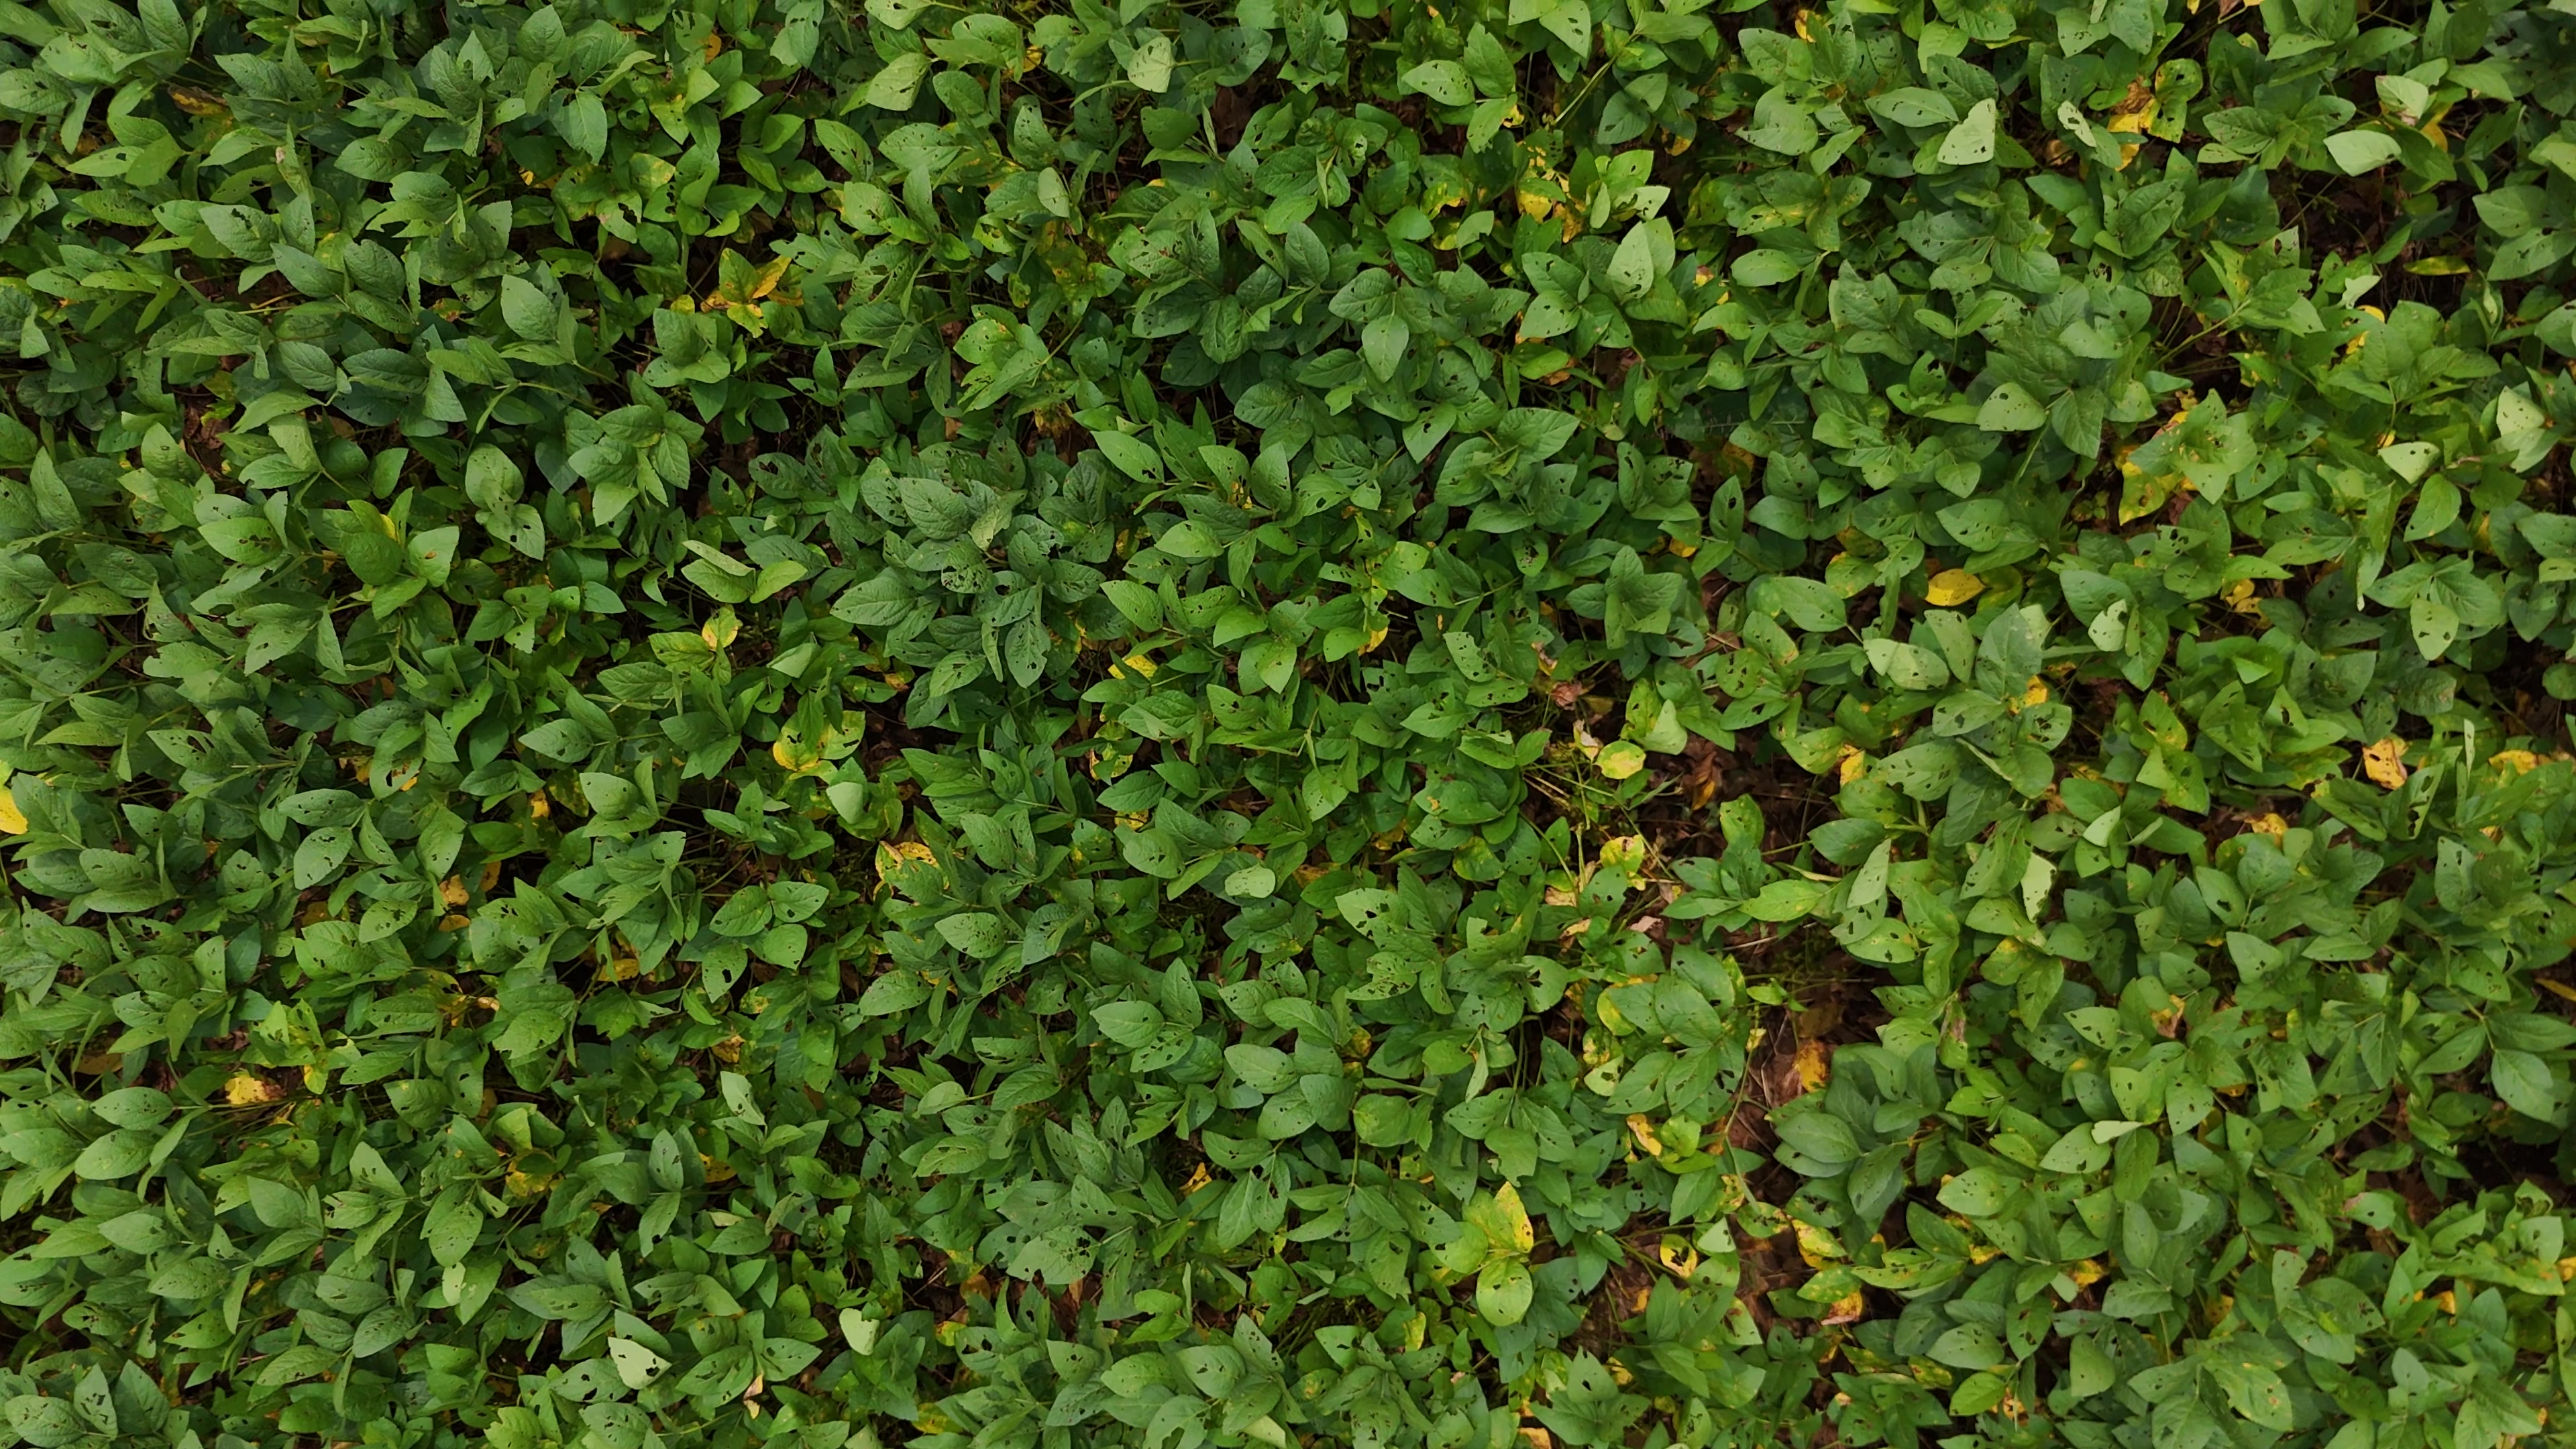
Label: Rust